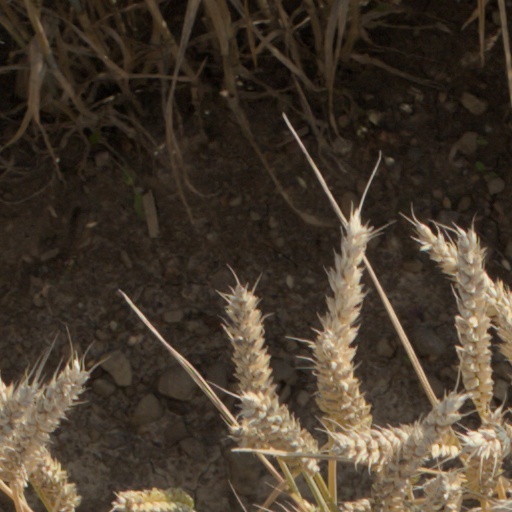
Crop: wheat